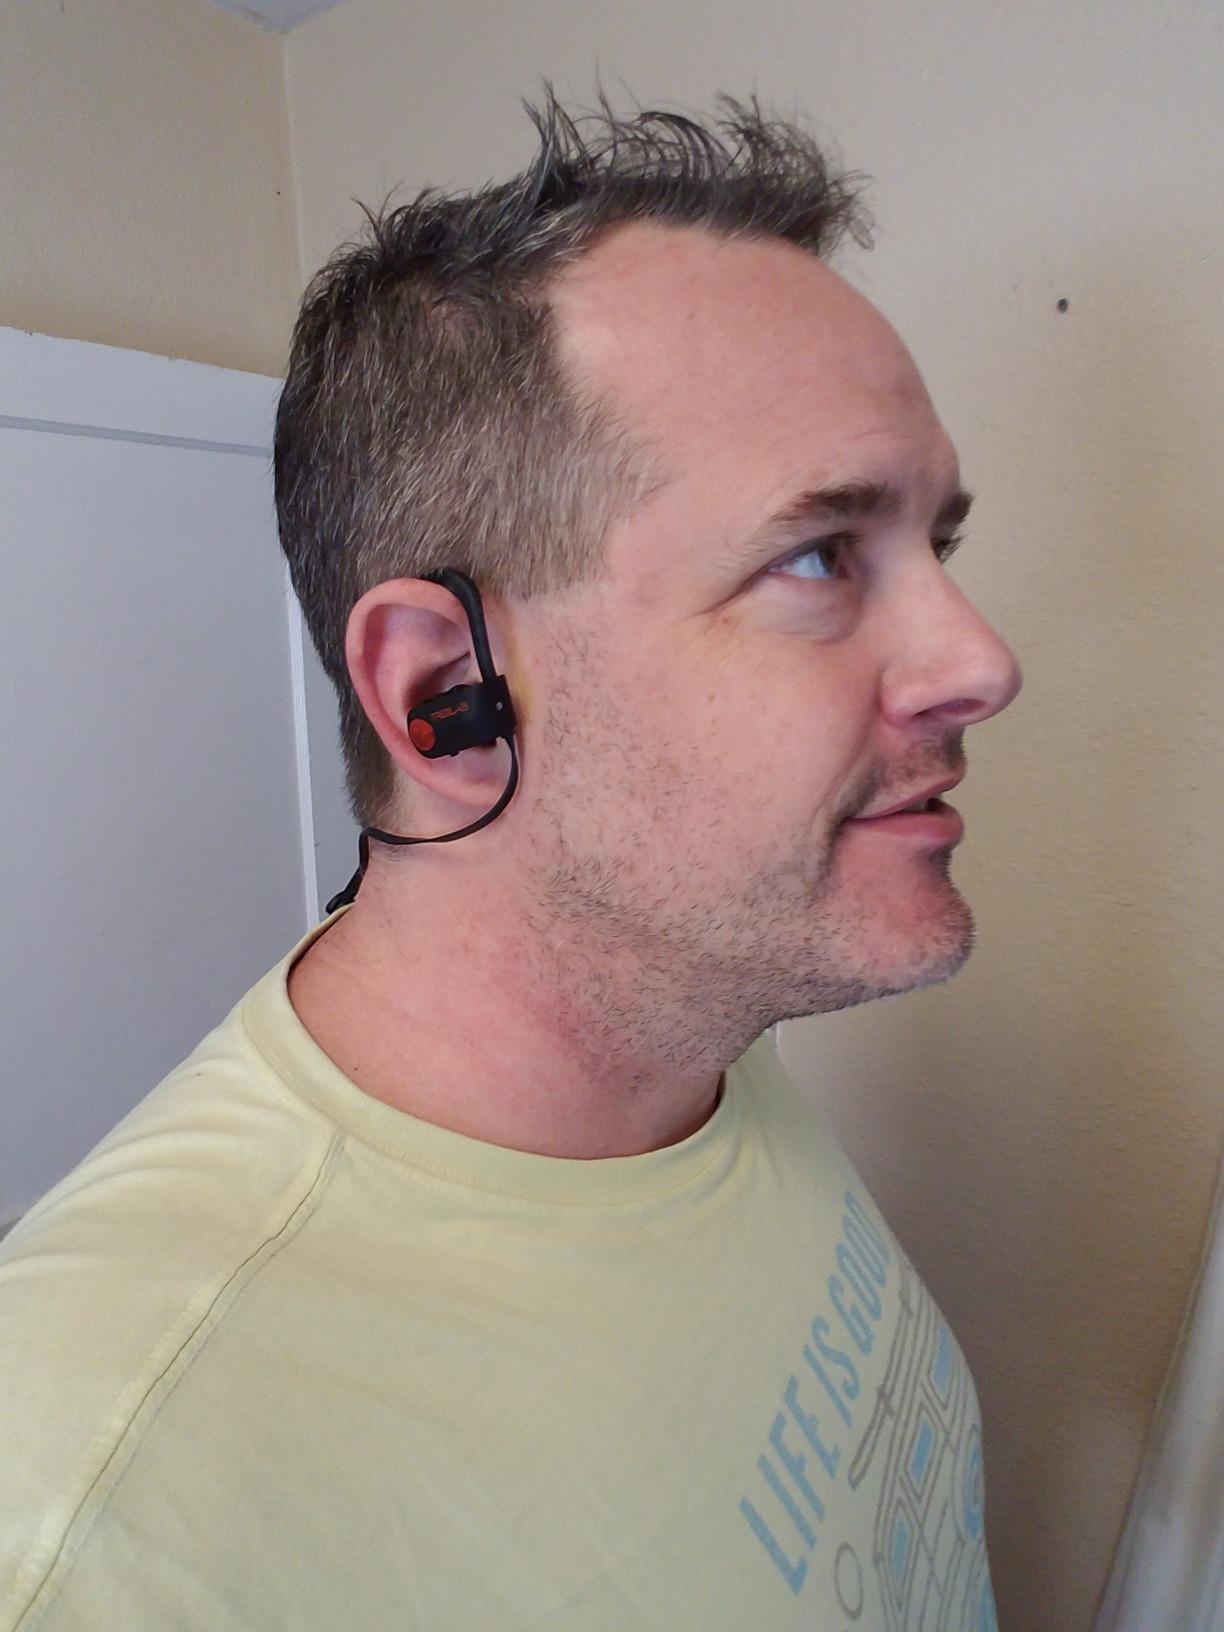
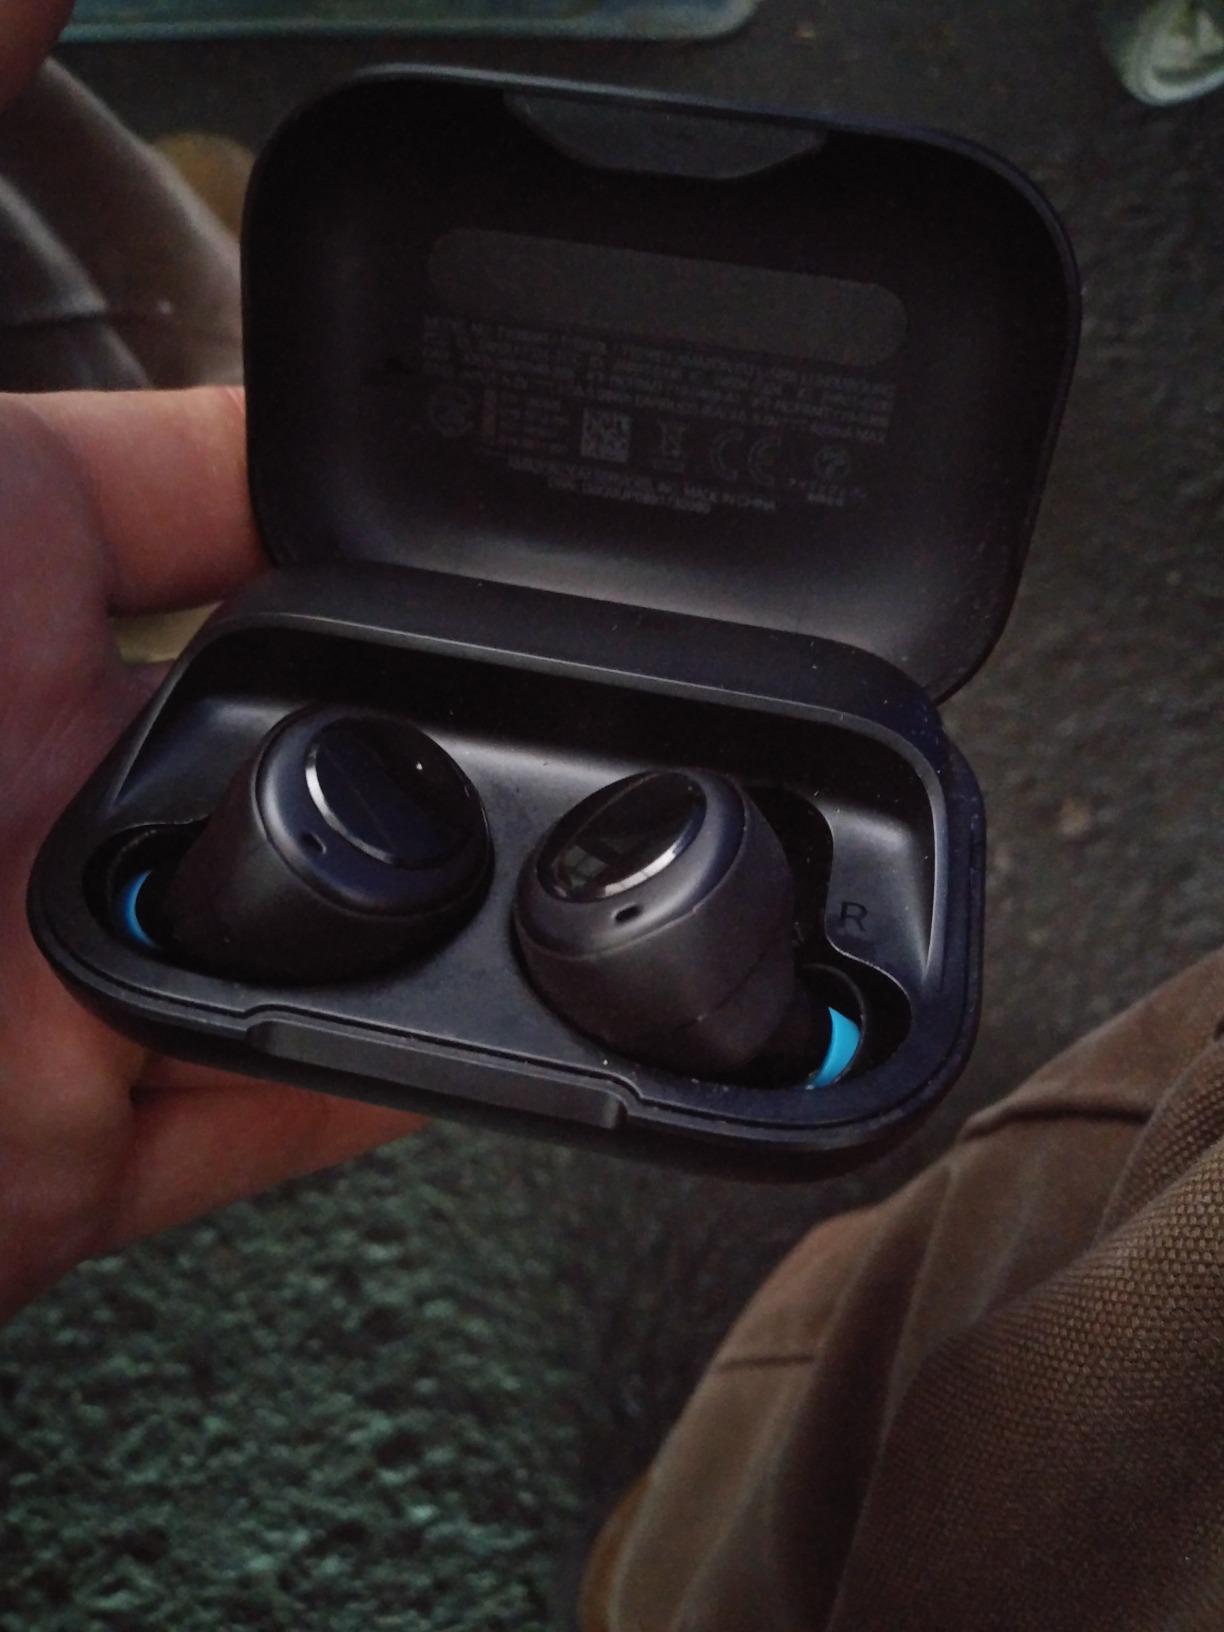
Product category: earbuds
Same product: no